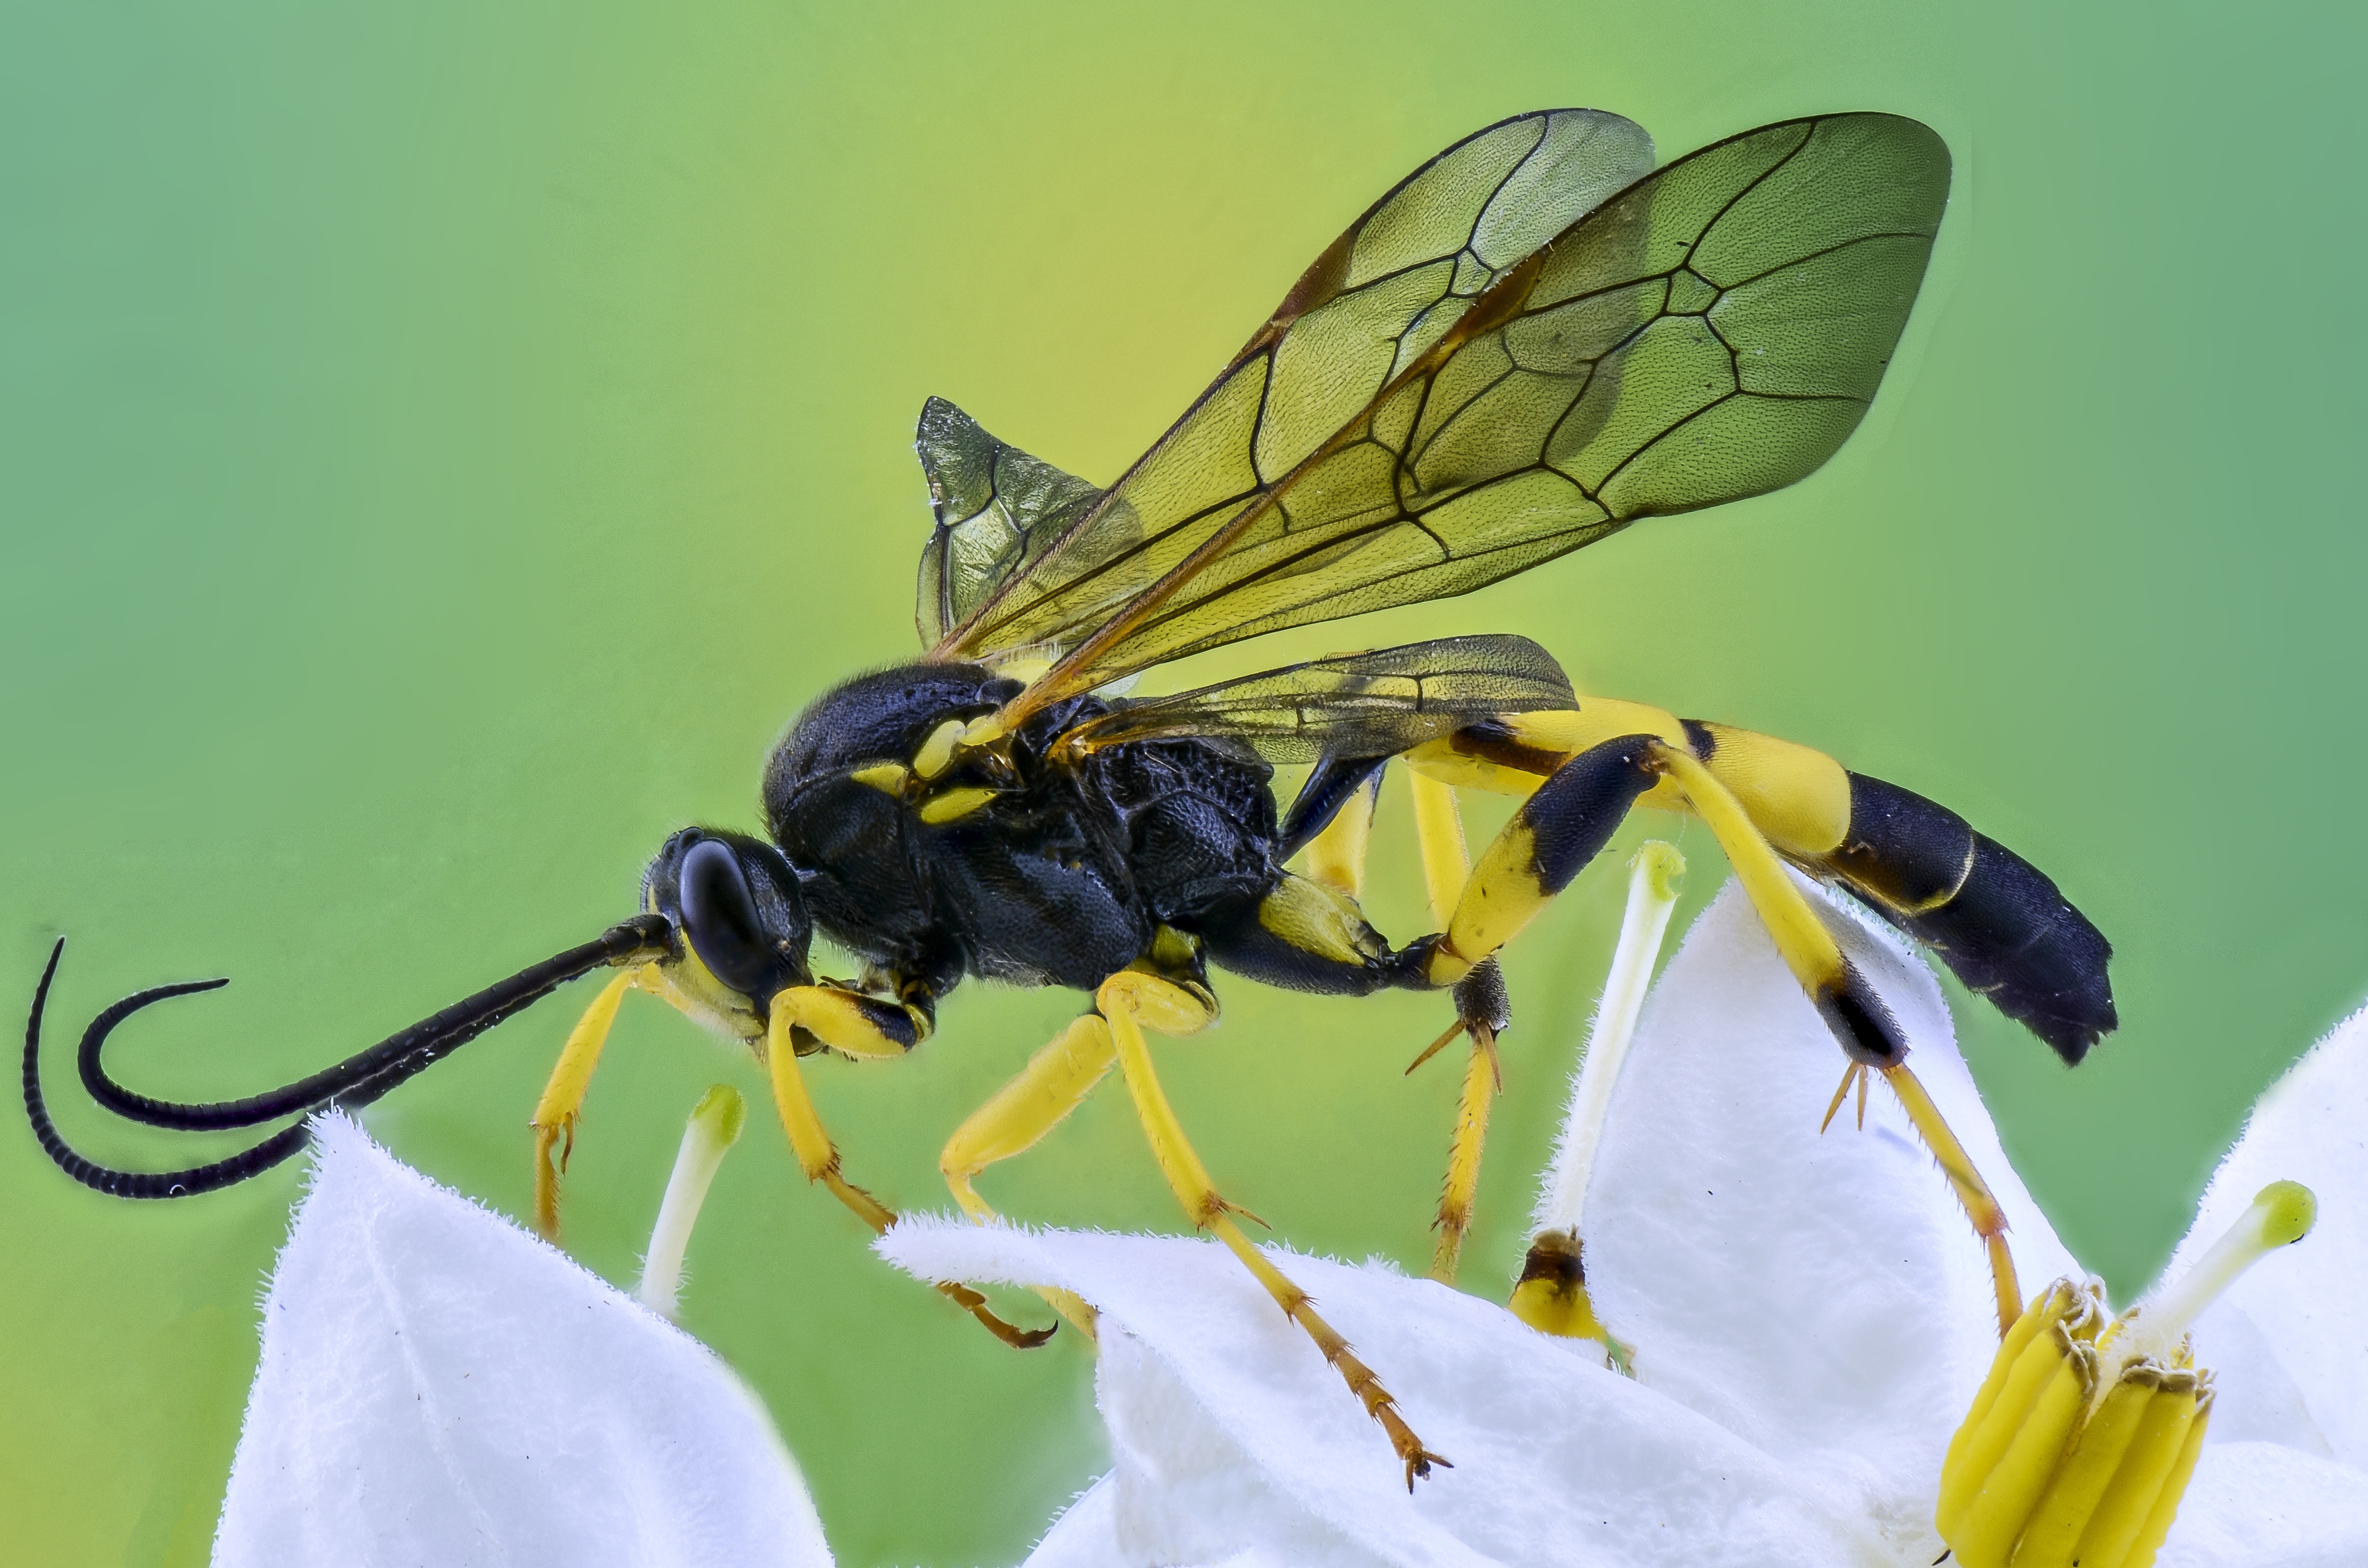
nature, wing, photography, flower, fly, insect, macro, yellow, flora, fauna, invertebrate, close up, bee, wasp, pest, nectar, macro photography, arthropod, honey bee, membrane winged insect